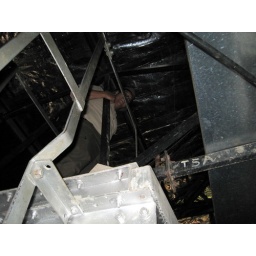
climbing over the water tanks to get to the hole in the roof